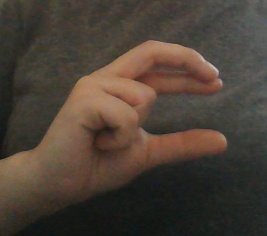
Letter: thal